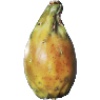
Label: cactus_fruit